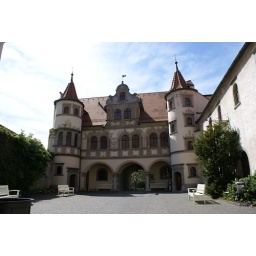
The inner courtyard of the Constance city hall - in the ground floor of this building is the civil registry.